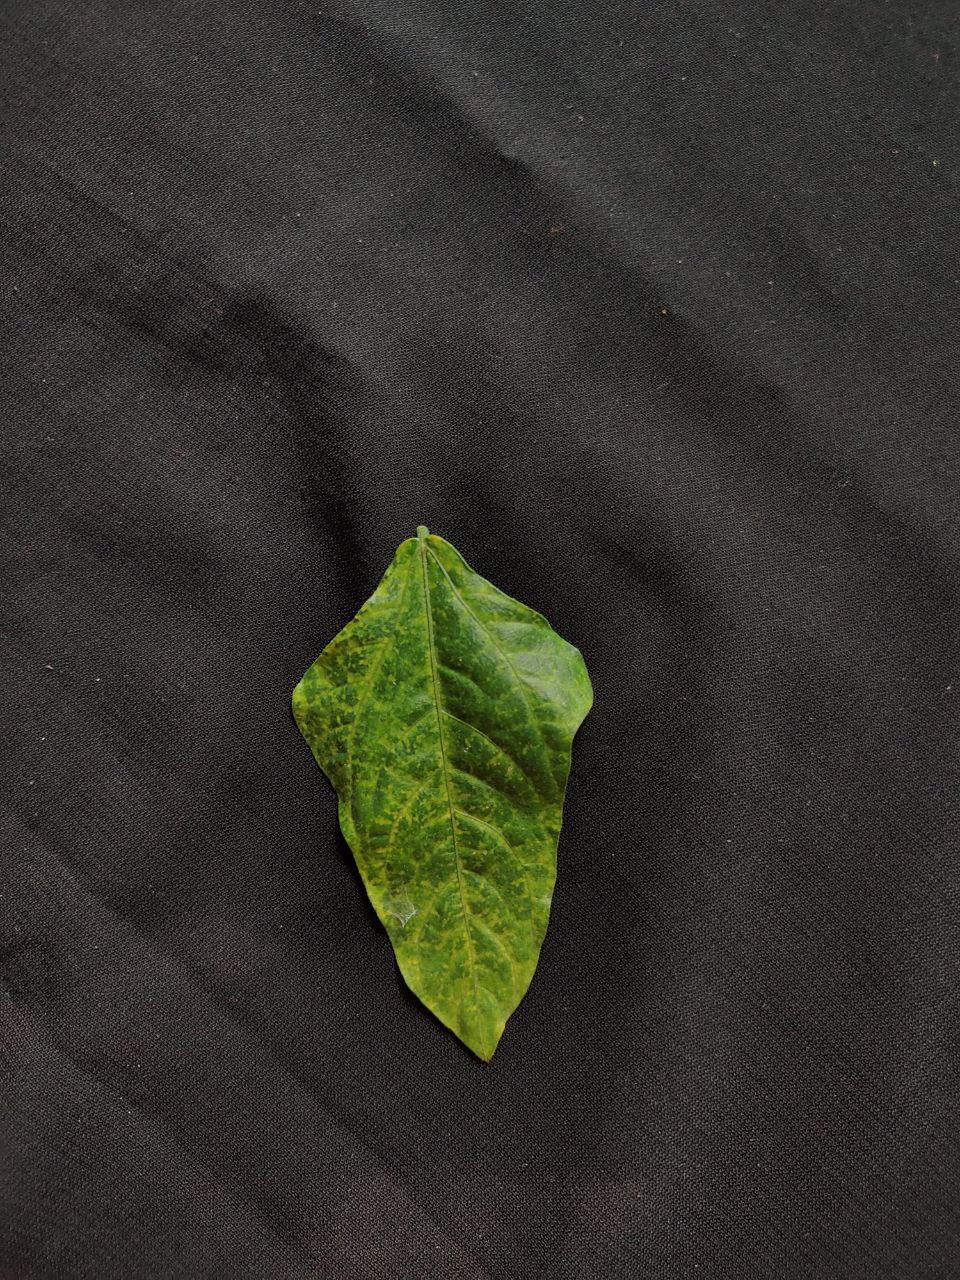
Crop: cowpea
Leaf condition: Mosaic Virus